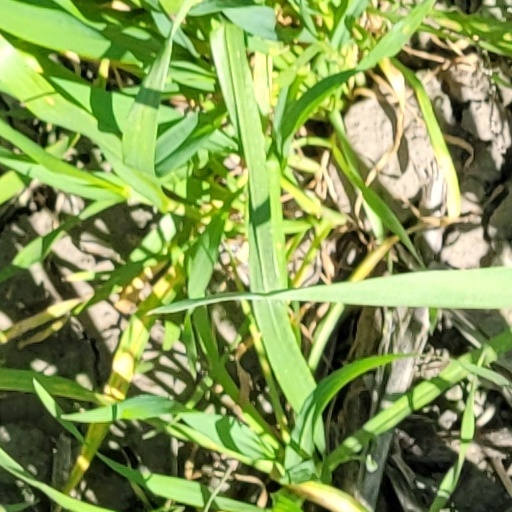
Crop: wheat